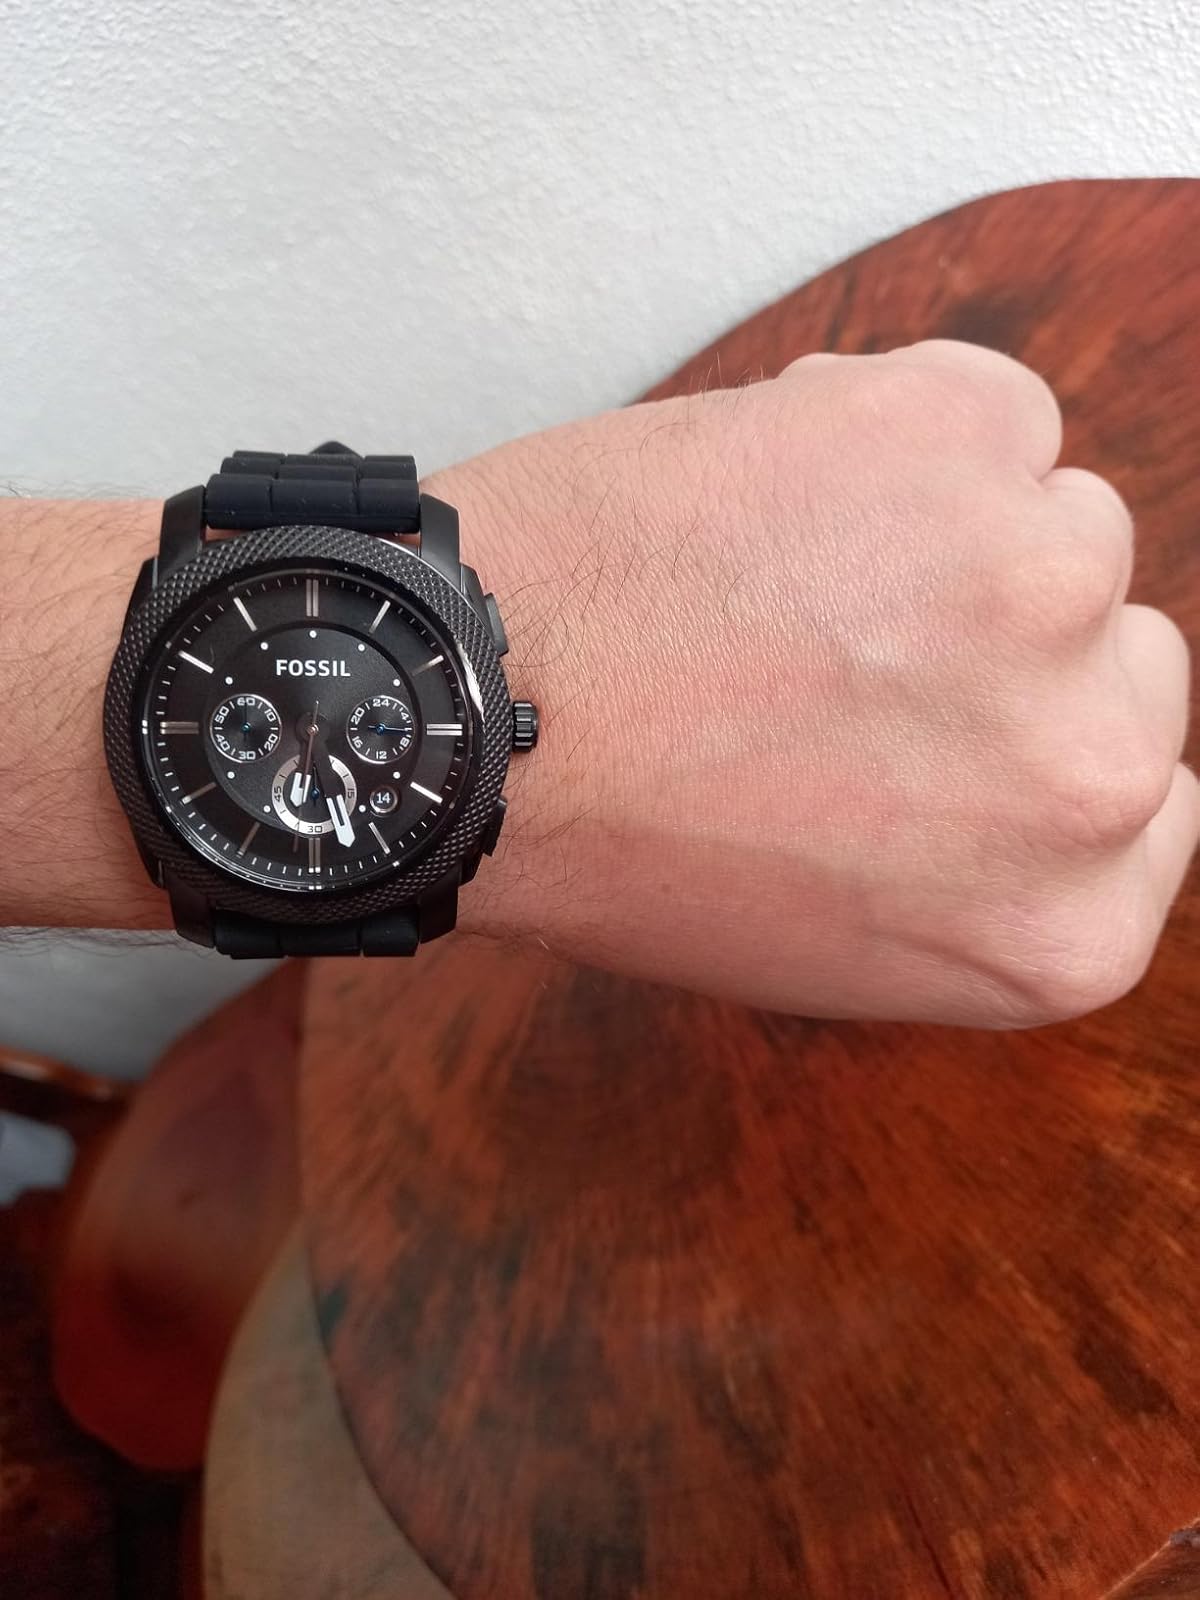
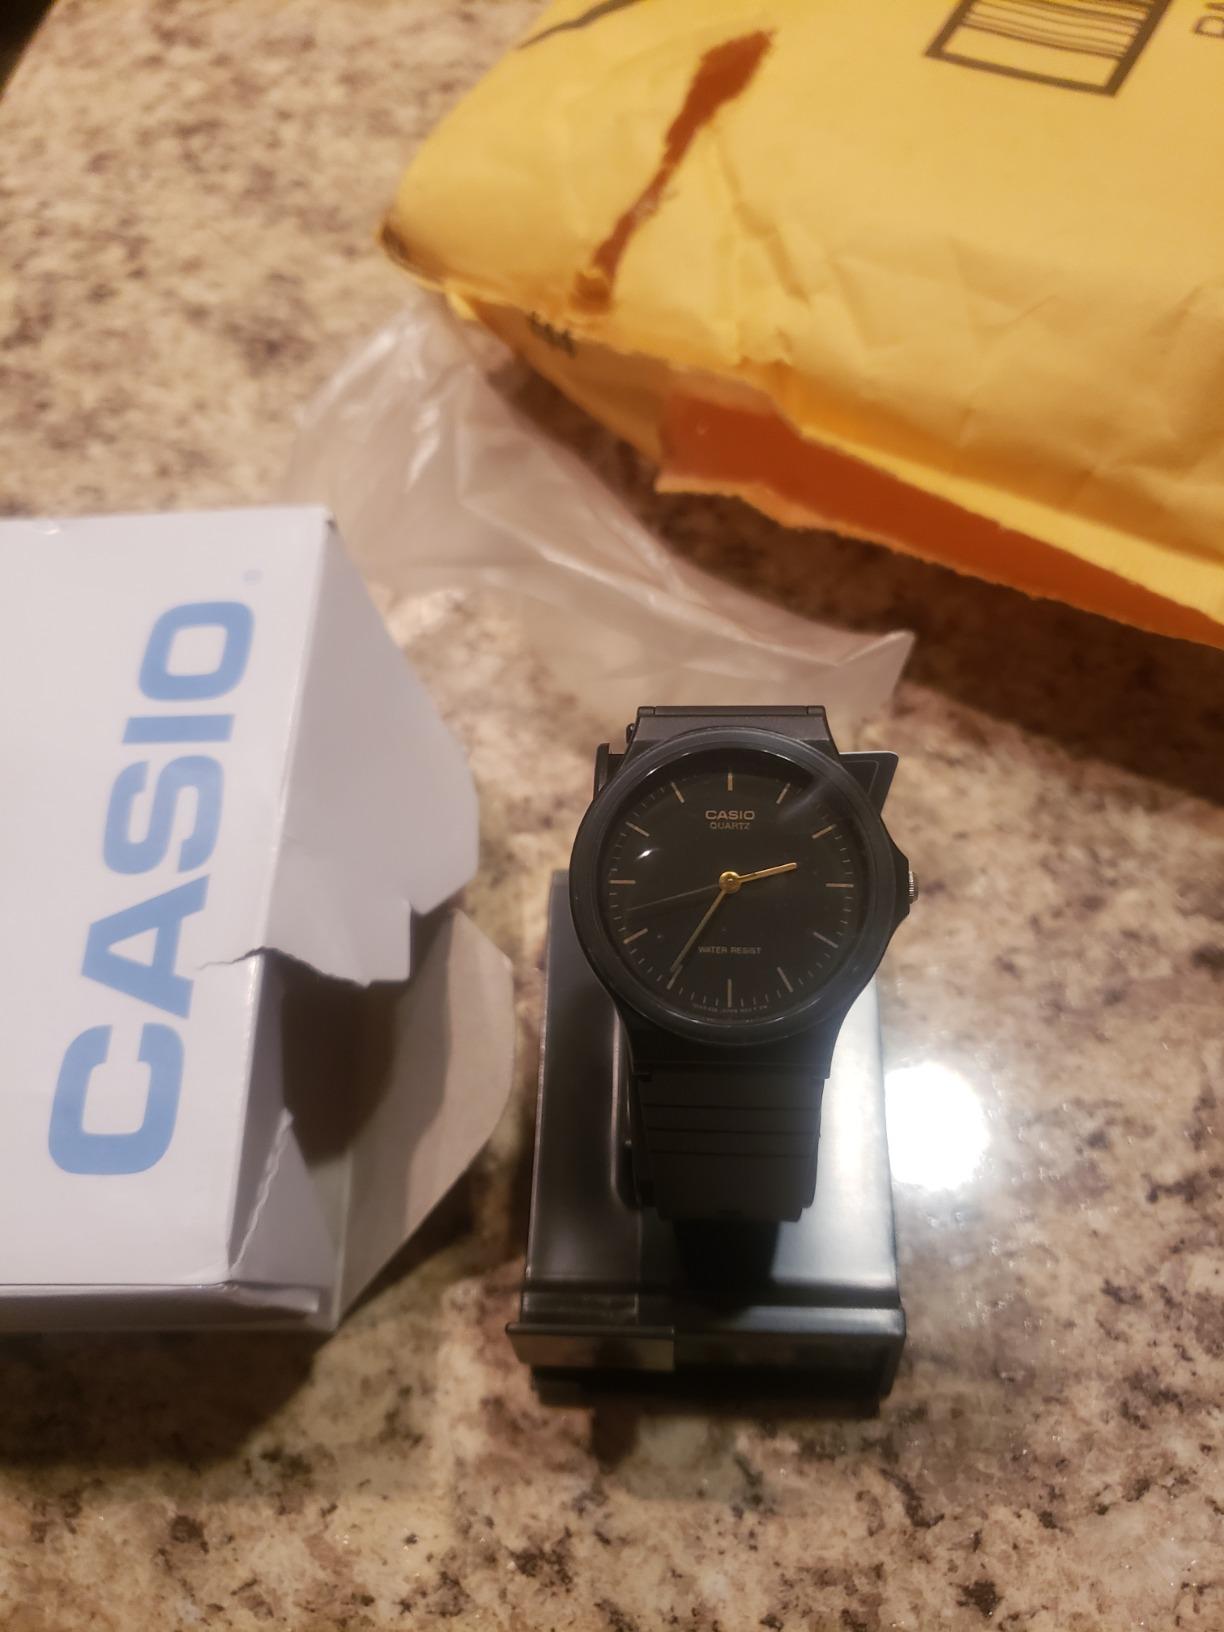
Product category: accessories_watch
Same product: no